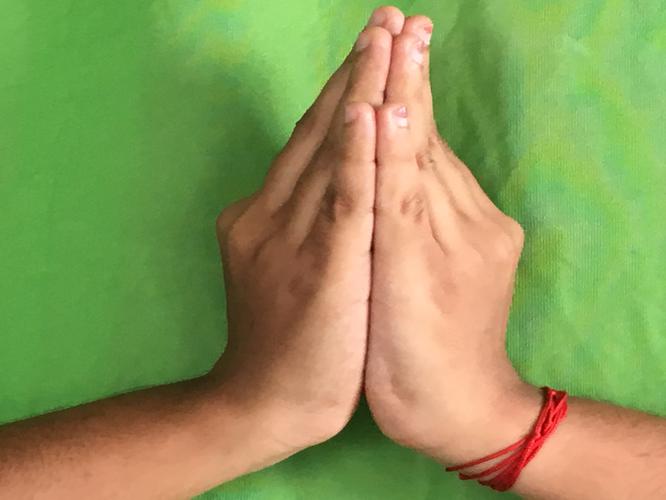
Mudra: Kapotham
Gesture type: double_hand